Sarah Feinberg

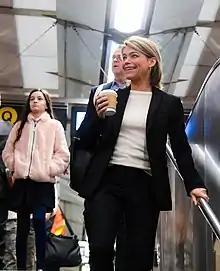
Feinberg's first day as Interim President of New York City Transit Authority.

From 2013 to 2015 she served as chief of staff of United States Secretary of Transportation Anthony R. Foxx in the US Department of Transportation, providing strategic advice and counsel to the Secretary regarding operational and legislative initiatives.